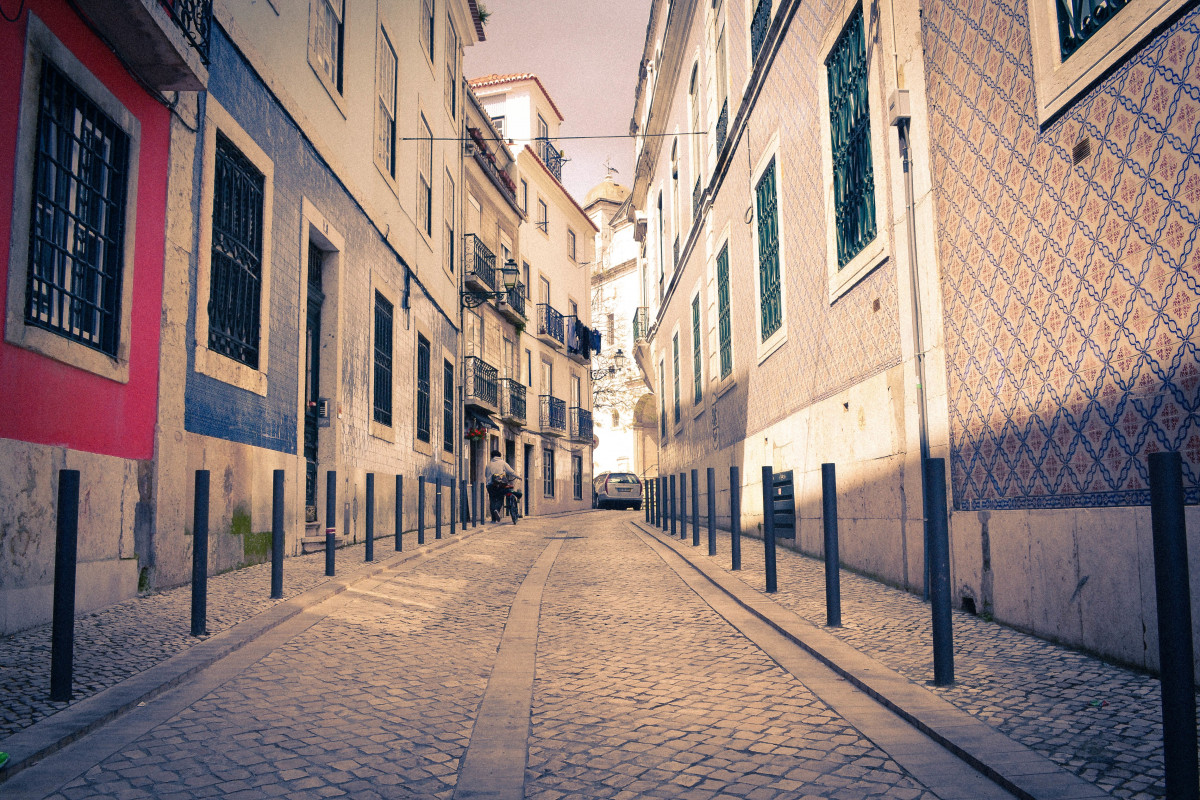
Tags: street, town, alley, city, cityscape, downtown, evening, color, facade, lane, infrastructure, shape, neighbourhood, urban area